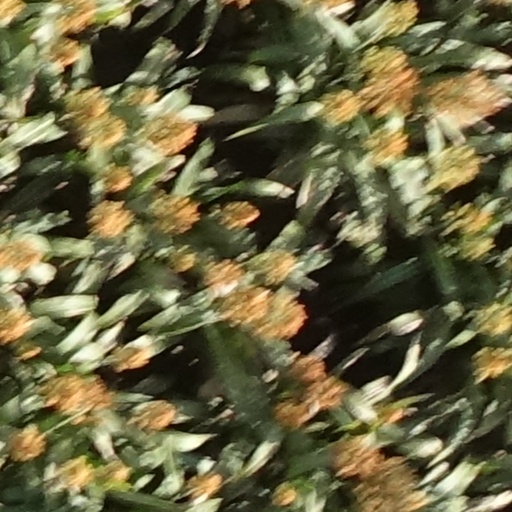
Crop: sorghum